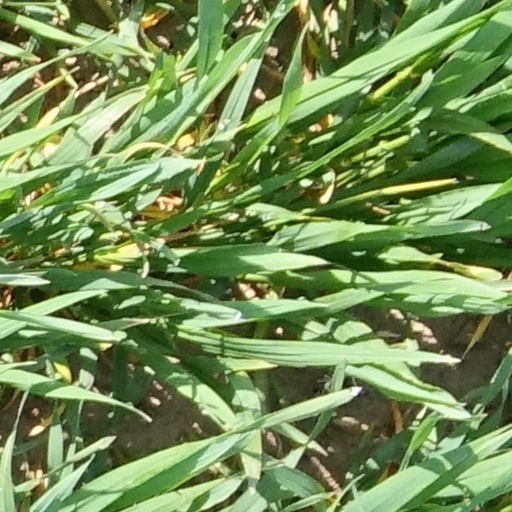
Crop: wheat